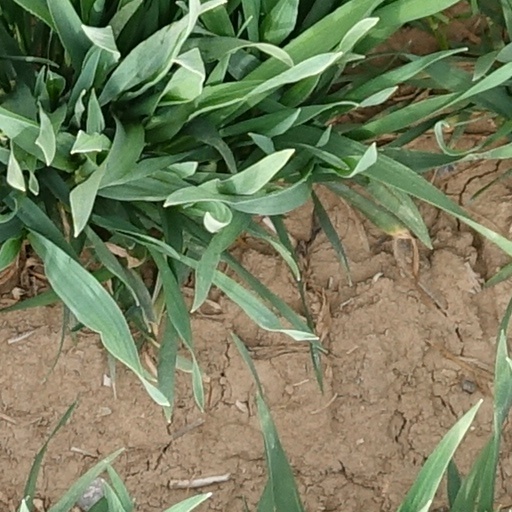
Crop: wheat